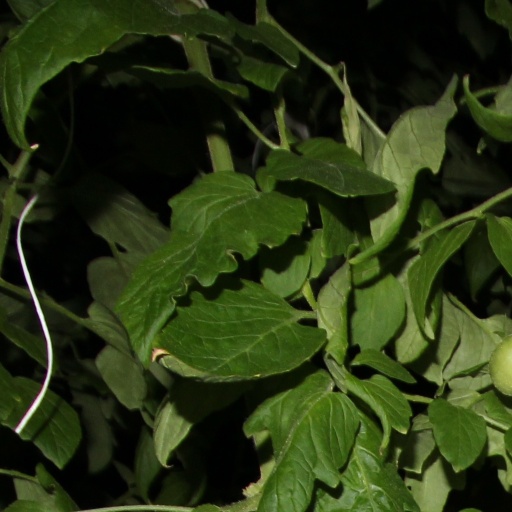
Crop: tomato